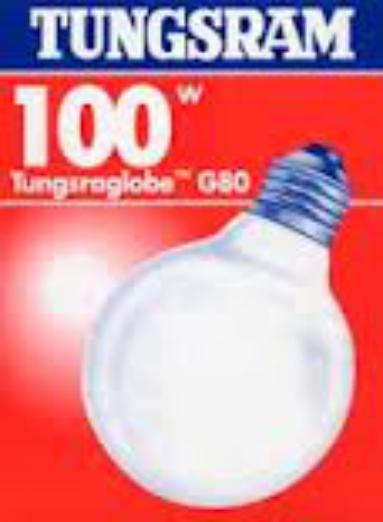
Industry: Necessities